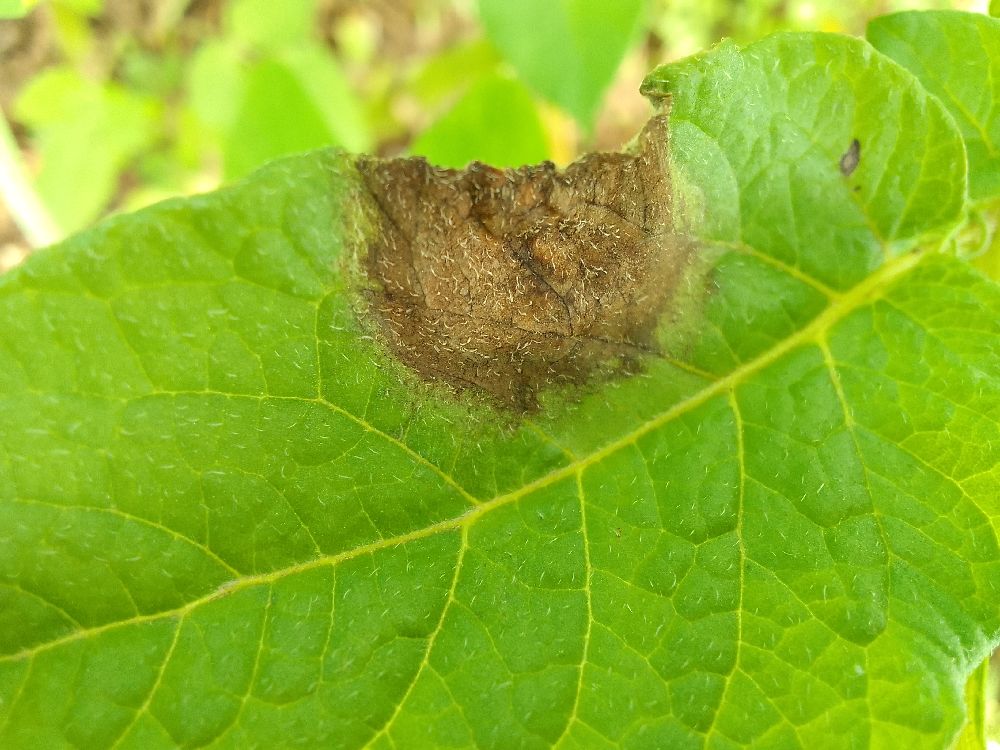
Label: Late blight